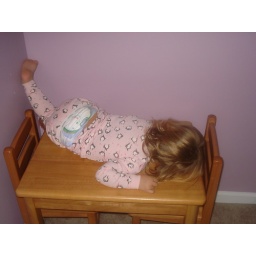
My sister fell asleep on the little wooden table in her room!